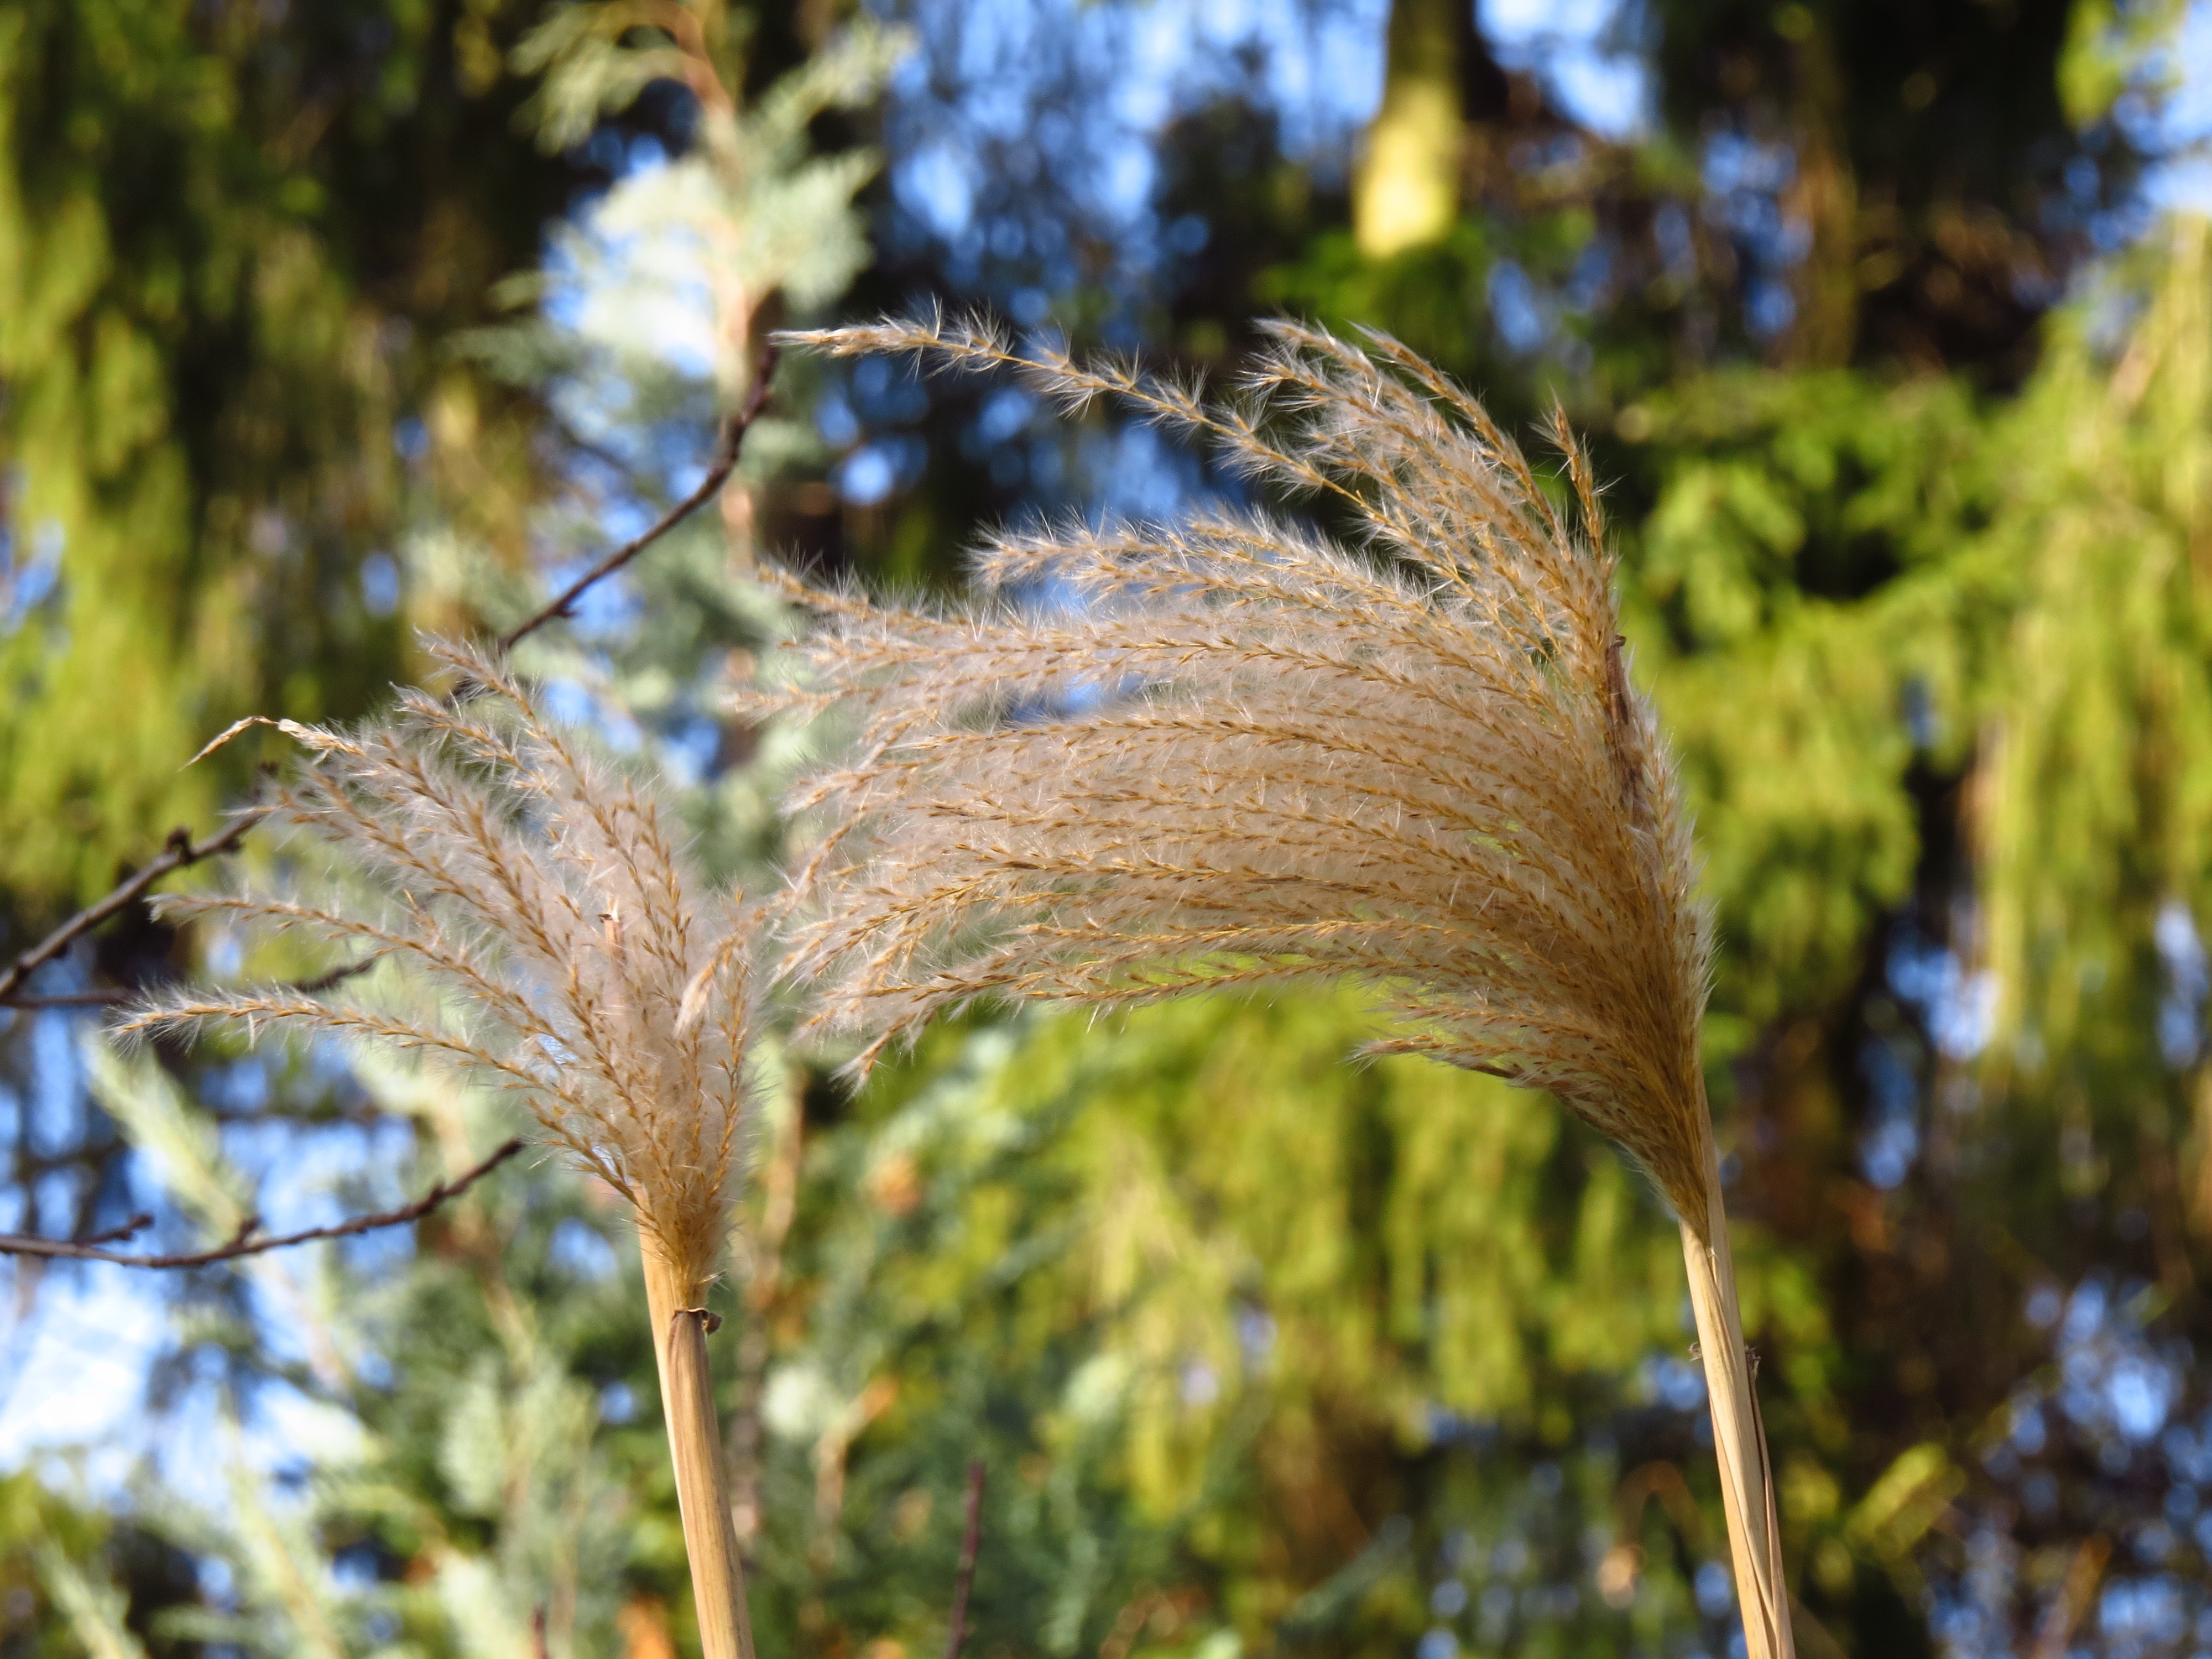
tree, nature, forest, grass, branch, plant, sunlight, leaf, flower, frost, trunk, reed, wildlife, green, fluffy, autumn, botany, flora, season, fauna, close up, woodland, habitat, poaceae, licorice, ornamental plant, bamboo grassedit this page, woolly, miscanthus, silver spring, natural environment, grass family, woody plant, land plant, miscanthus sinensis, small elefantengras